Micrometeoroid

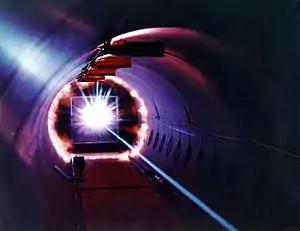
The "energy flash" of a hypervelocity impact during a simulation of what happens when a piece of orbital debris hits a spacecraft in orbit

Whipple's work pre-dated the Space Race and it proved useful when space exploration started only a few years later. His studies had demonstrated that the chance of being hit by a meteoroid large enough to destroy a spacecraft was extremely remote. However, a spacecraft would be almost constantly struck by micrometeorites, about the size of dust grains.